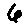
Label: 6